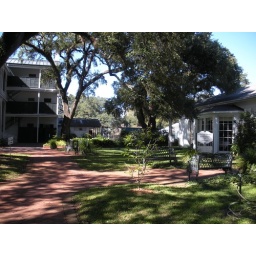
resturant in carriage house, (R), gift shop in ground floor of back wing of house (ahead)